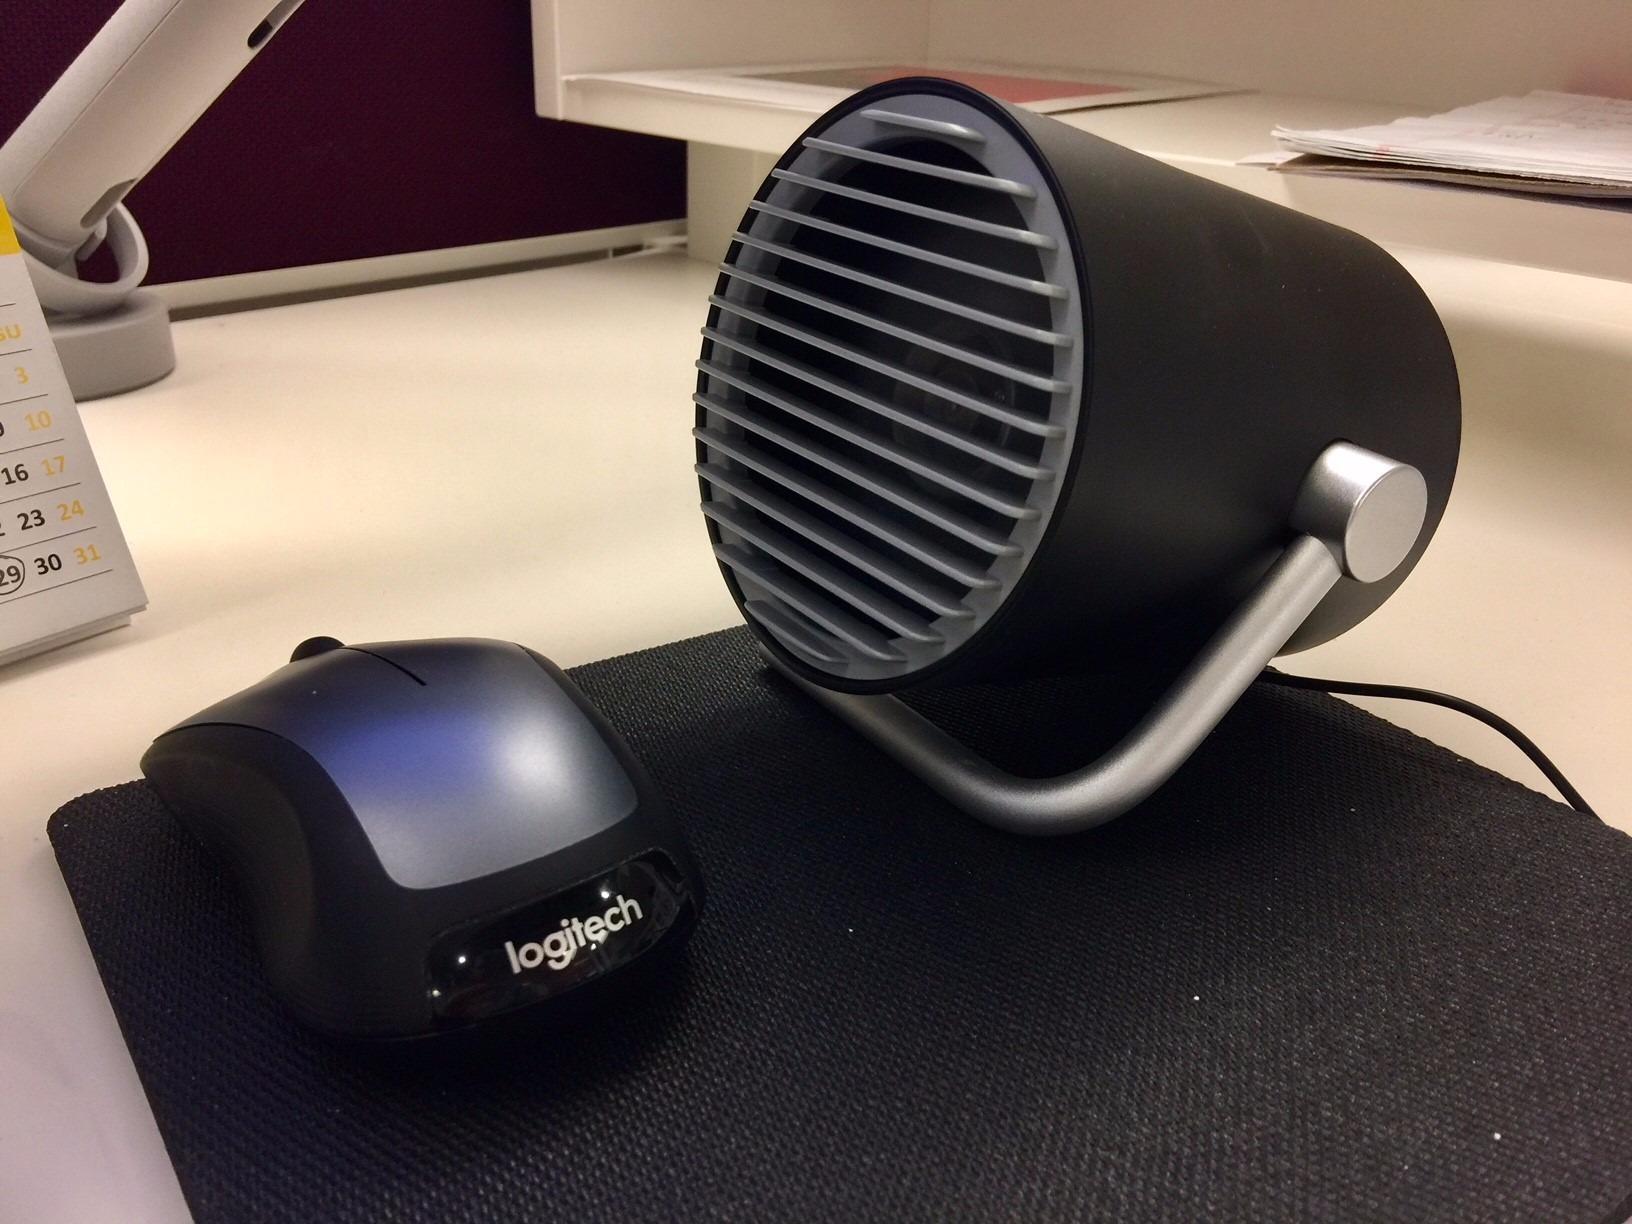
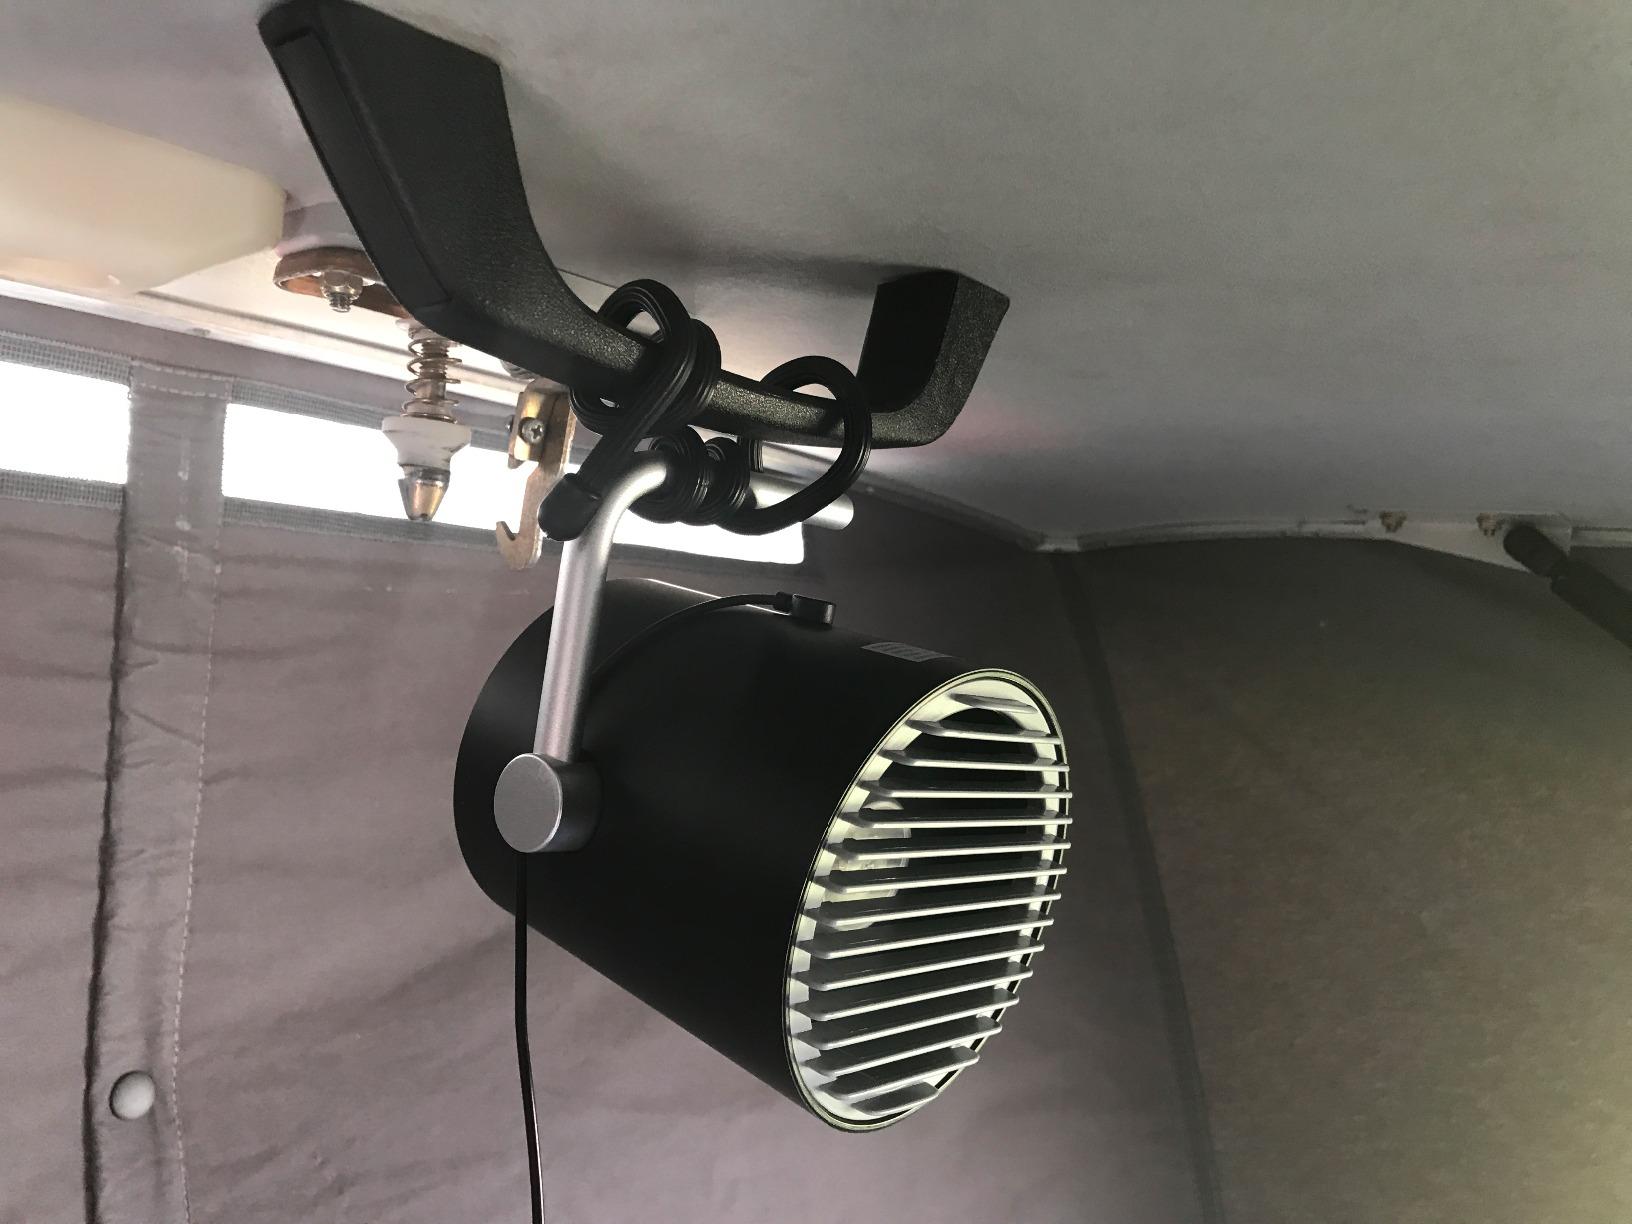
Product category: fan
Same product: yes